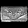
Label: Bag